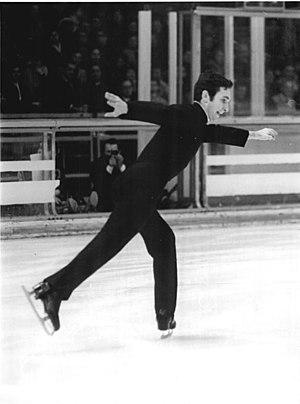
Patrick Péra est un patineur français qui a remporté deux médailles de bronze aux Jeux olympiques de Grenoble en 1968 et de Sapporo en 1972.